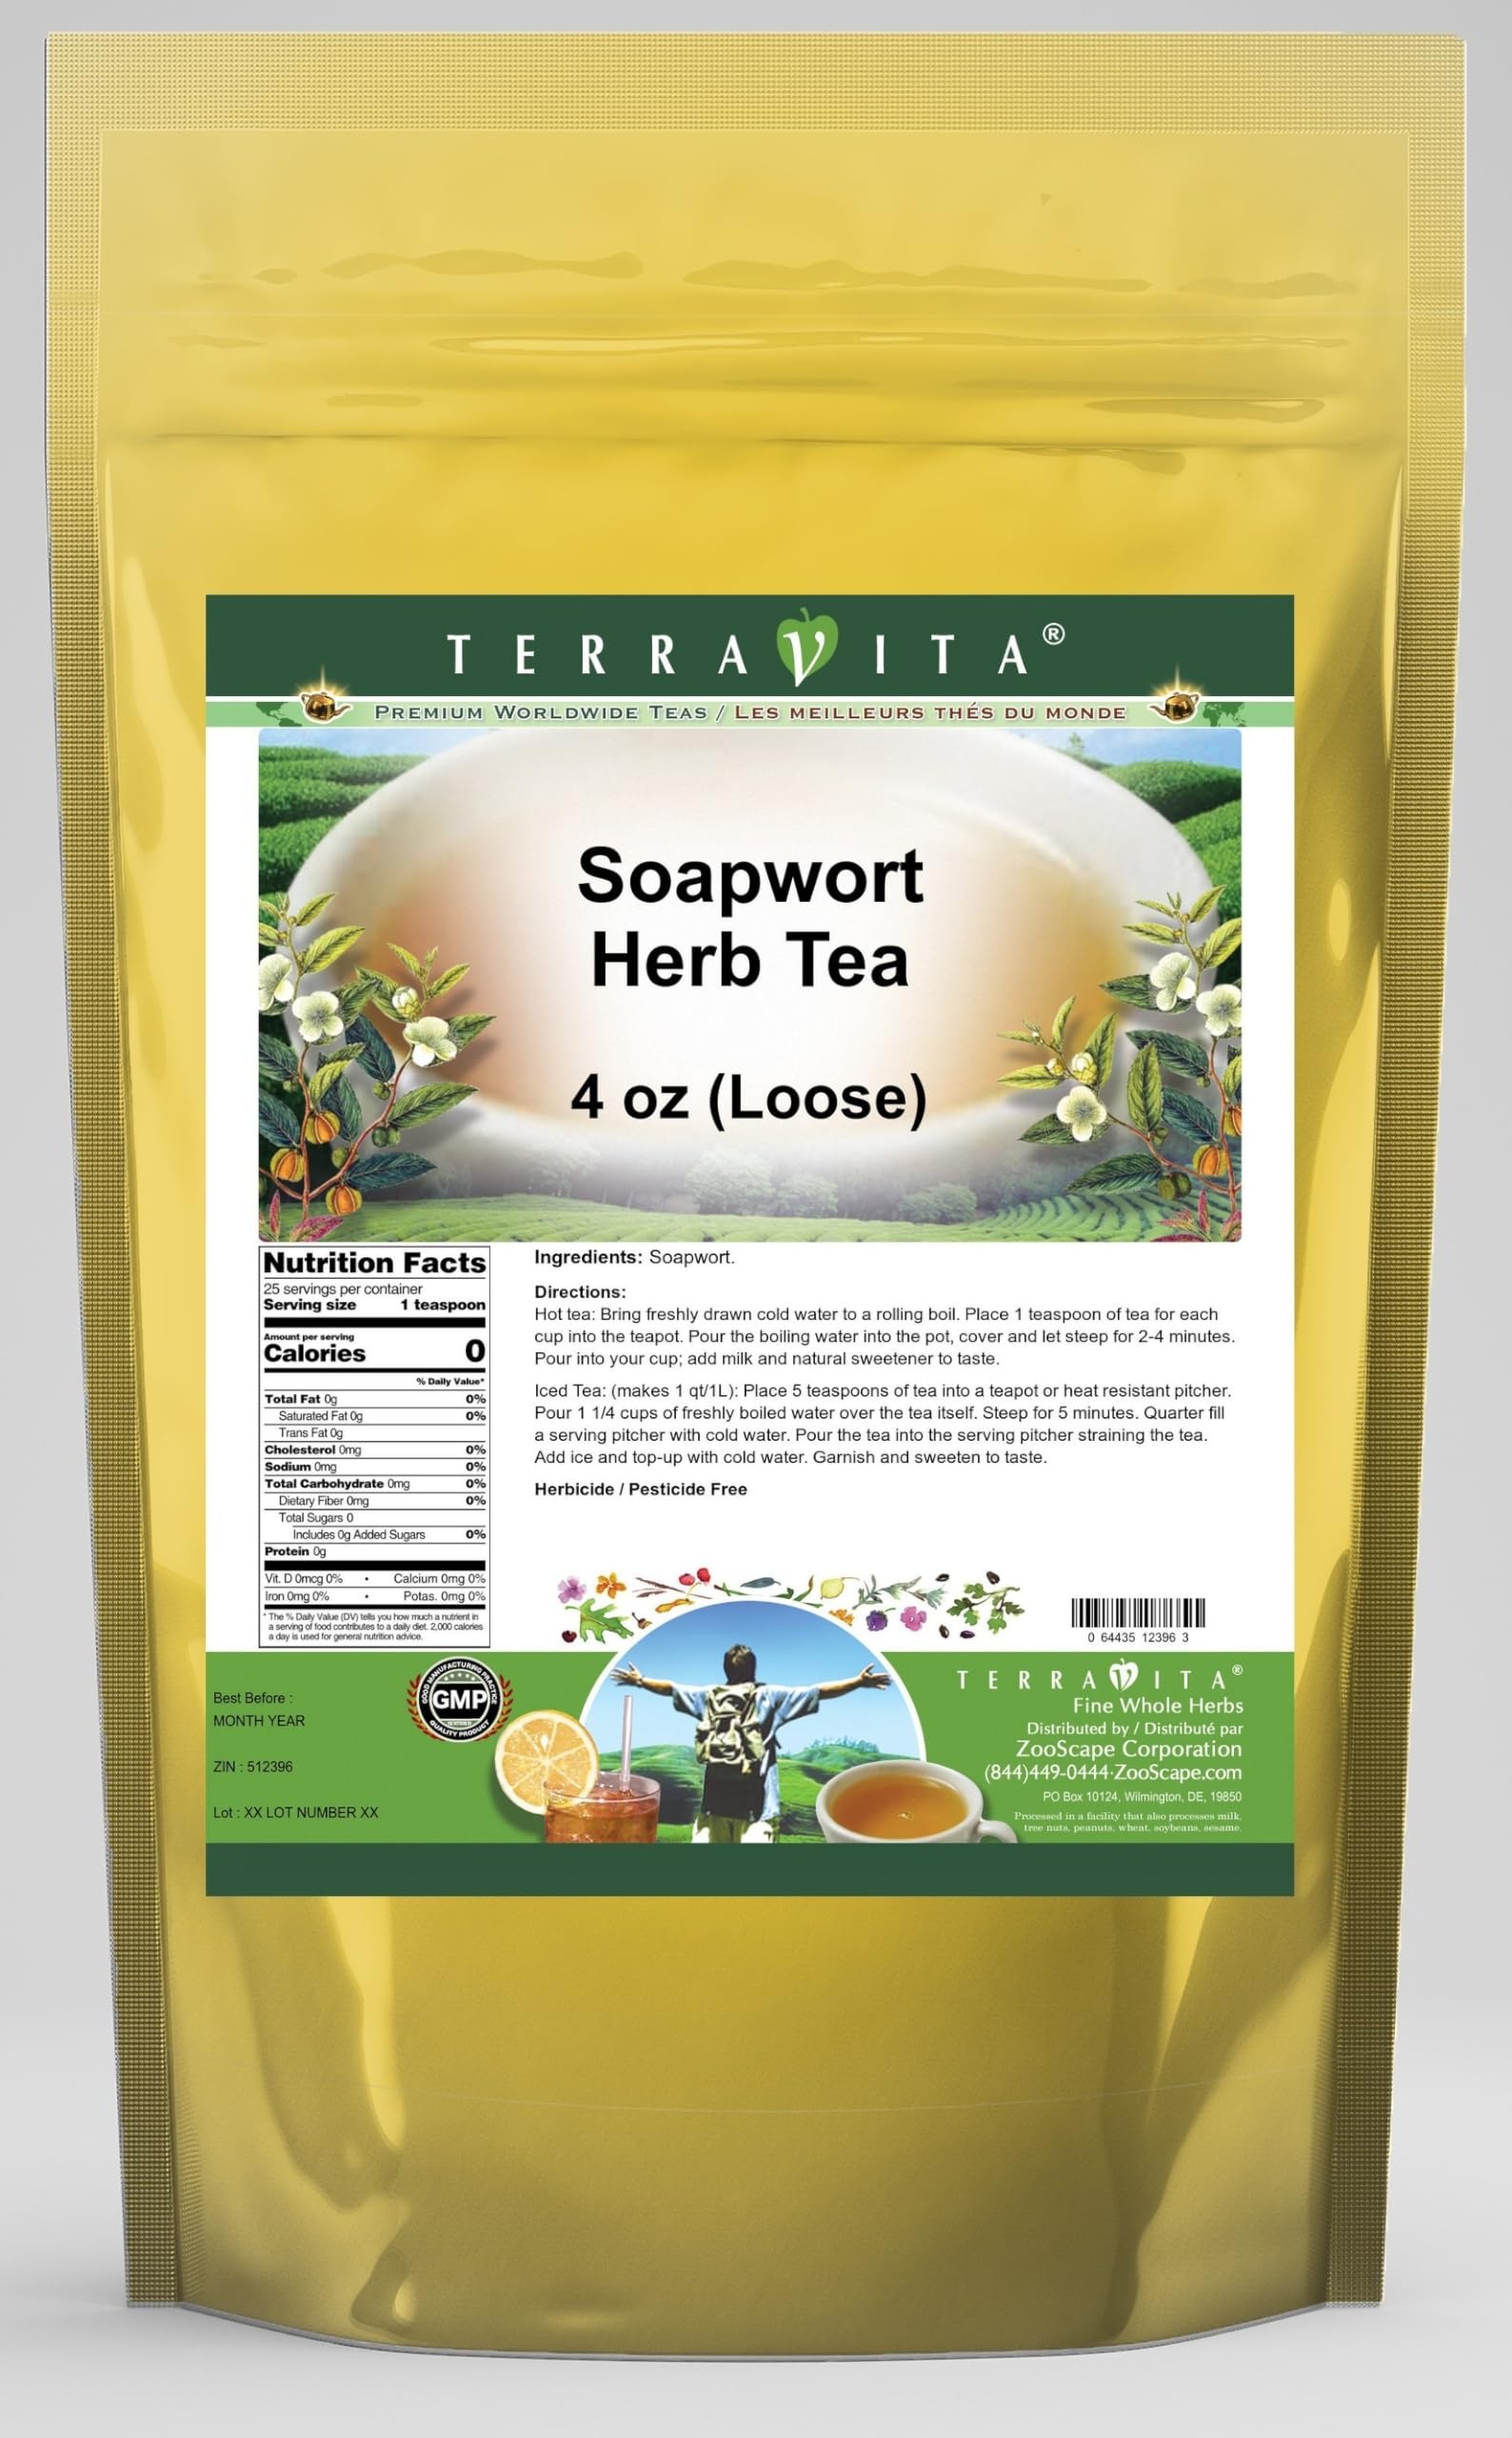
Item Name: Soapwort Herb Tea (Loose) (4 oz, ZIN: 512396) - 3 Pack
Bullet Point 1: Soapwort Herb Tea (Loose) (4 oz, ZIN: 512396)
Bullet Point 2: No fillers.
Bullet Point 3: Manufacturer: TerraVita
Bullet Point 4: Size: 4 oz
Bullet Point 5: Loose Leaf Herbal Tea - Packed in a convenient upright pouch!
Product Description: Soapwort Herb Tea (Loose) (4 oz, ZIN: 512396)<BR><BR>Packaged in the United States in a GMP certified facility (Good Manufacturing Practice).<BR><BR>No fillers.<BR><BR>Manufacturer: TerraVita<BR><BR>Size: 4 oz<BR><BR>Loose Leaf Herbal Tea - Packed in a convenient upright pouch!<BR><BR>Ingredients: Soapwort
Value: 12.0
Unit: Ounce

Price: 57.06